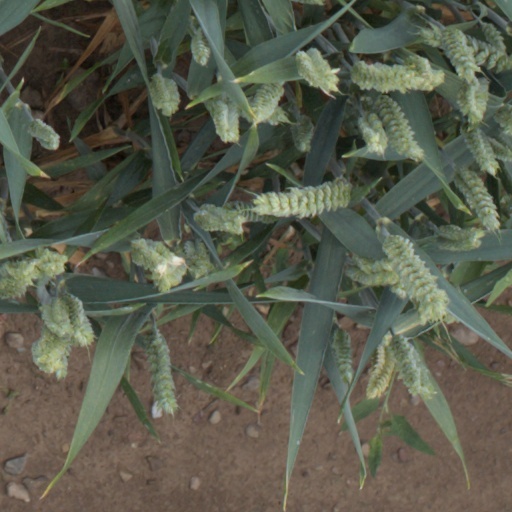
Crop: wheat